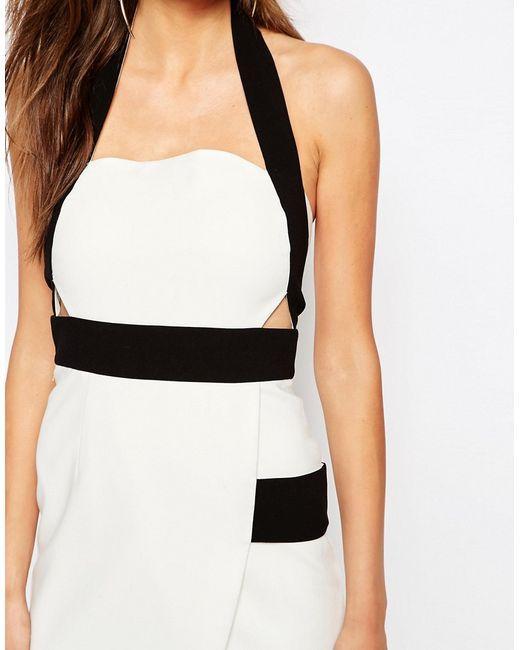
Weißes Damenkleid mit schwarzem Gürteldetail und Trägern